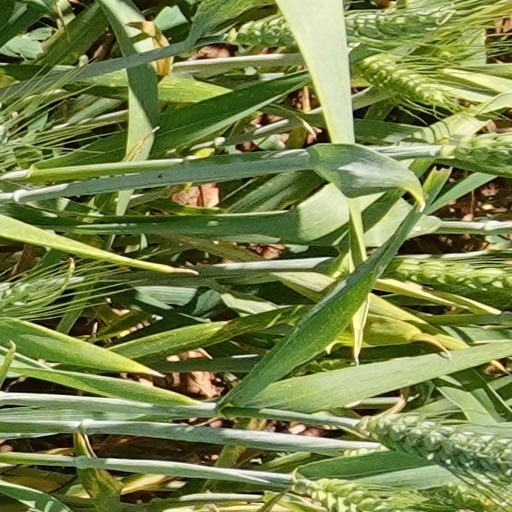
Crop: wheat